Commander-in-chief

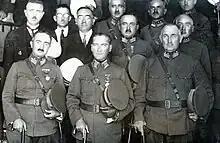

In accordance with the Constitution of the Republic of Korea, the commander-in-chief and the supreme authority on all military matters is the president of South Korea.